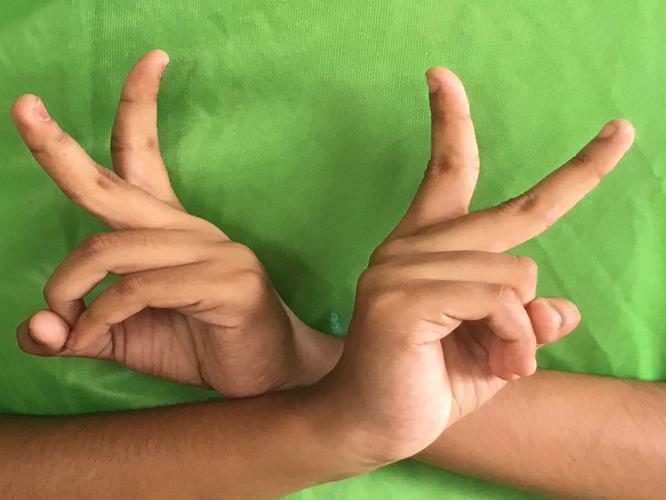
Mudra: Kartariswastika
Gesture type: double_hand